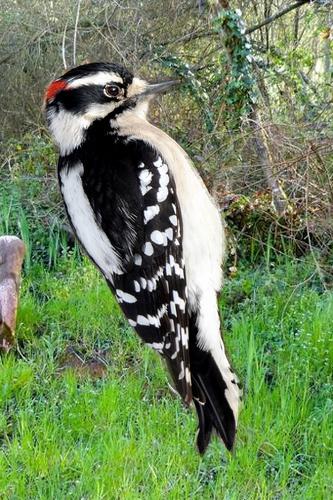
Bird species: Downy_Woodpecker
Bird type: landbird
Background: land